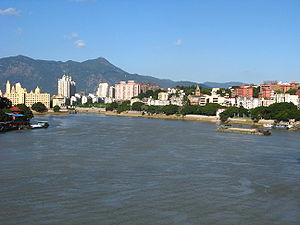
Le district de Cangshan est une subdivision administrative de la province du Fujian en Chine. Il est placé sous la juridiction de la ville-préfecture de Fuzhou.